List of members of the Swedish Academy

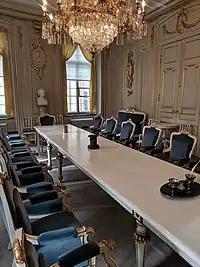
The meeting room for members.

This is a list of members of the Swedish Academy by seat number. The dates shown indicate the terms of the members, who generally serve for life except for Gustaf Mauritz Armfelt who was excluded twice.